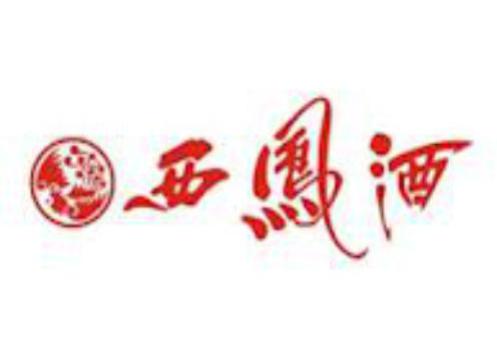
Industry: Food